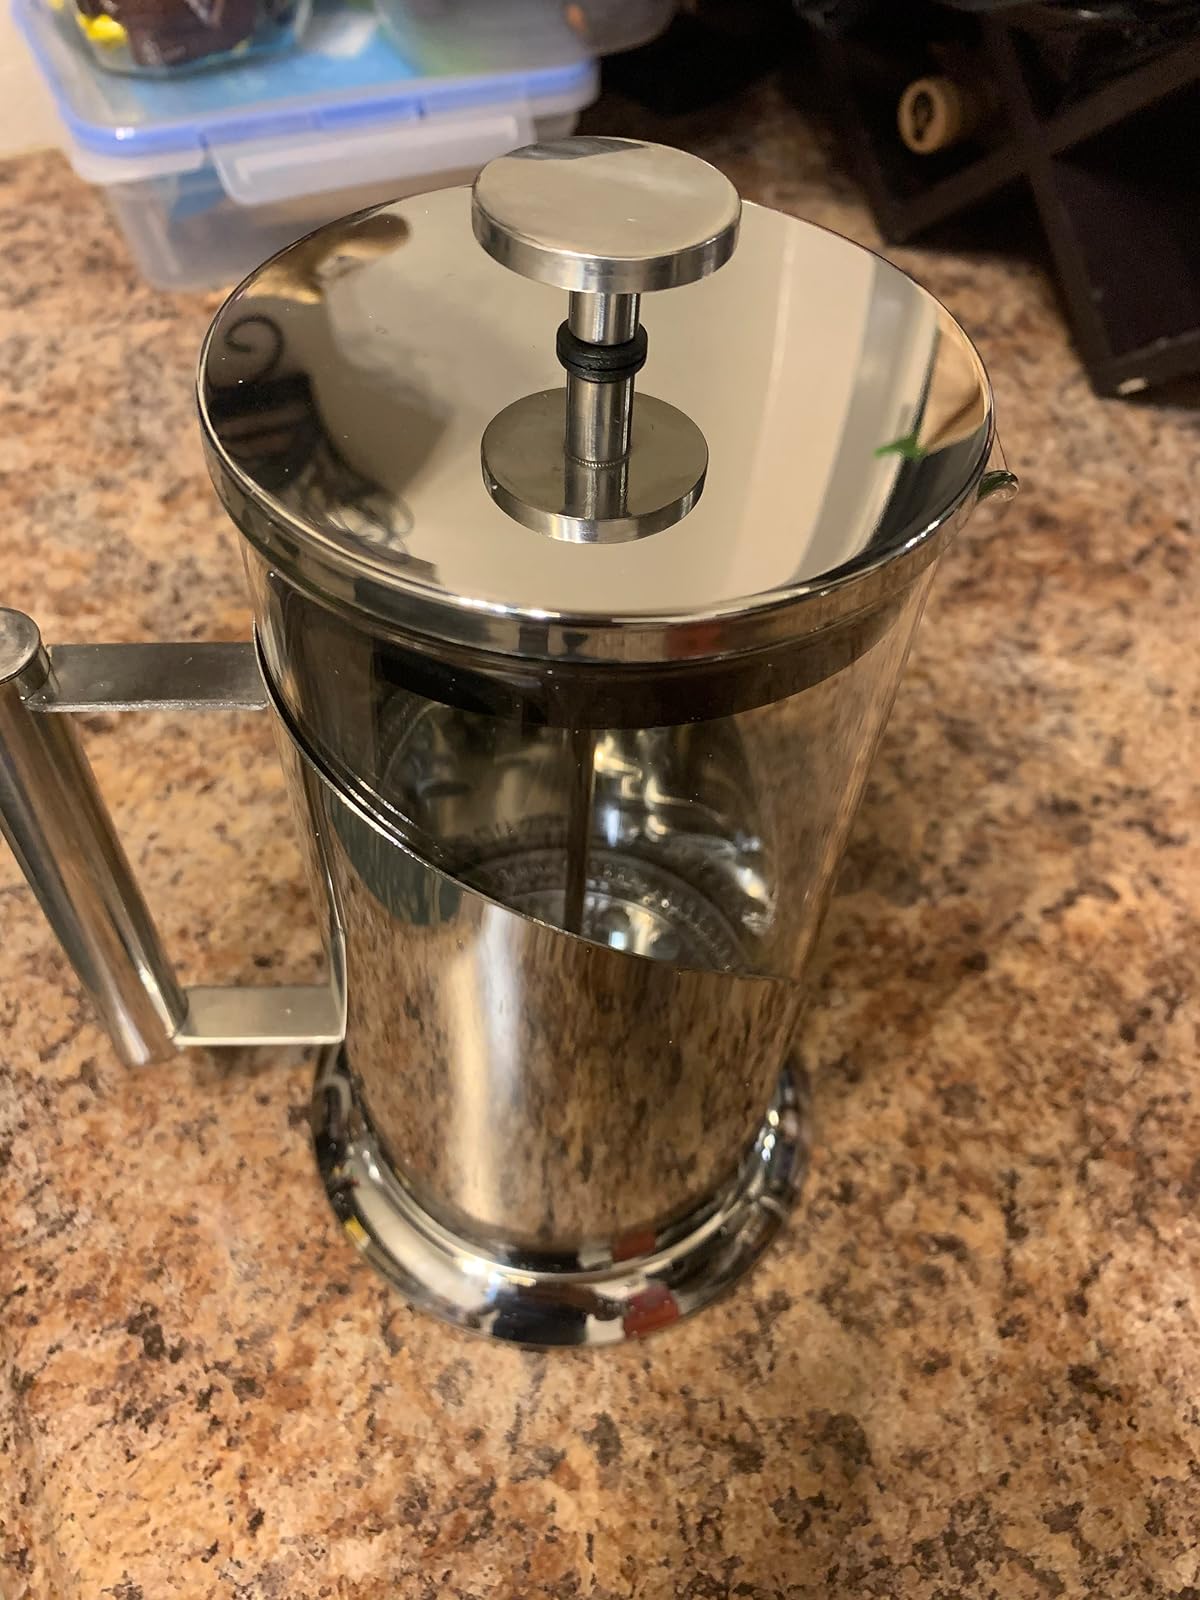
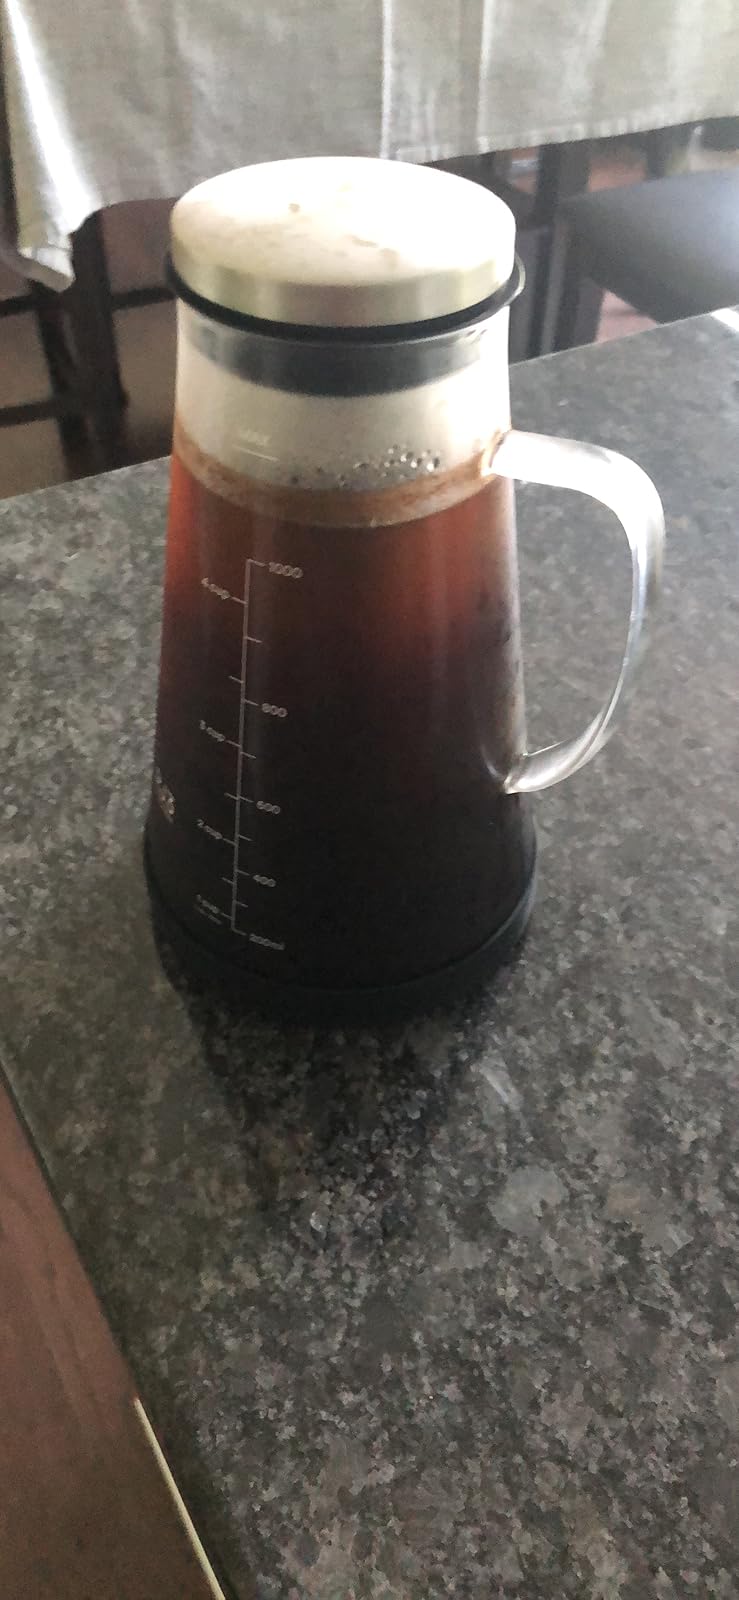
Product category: items_tea
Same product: no